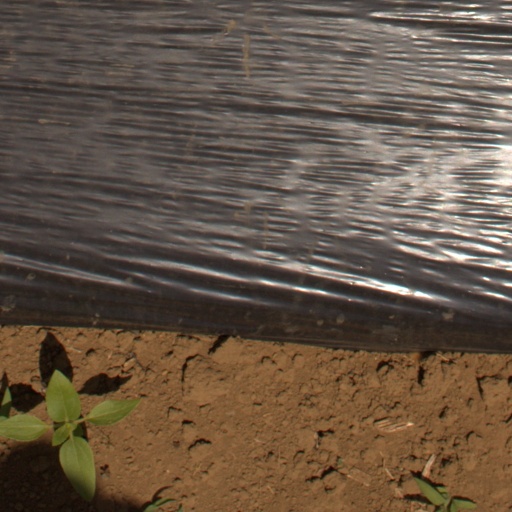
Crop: Jerusalem artichoke